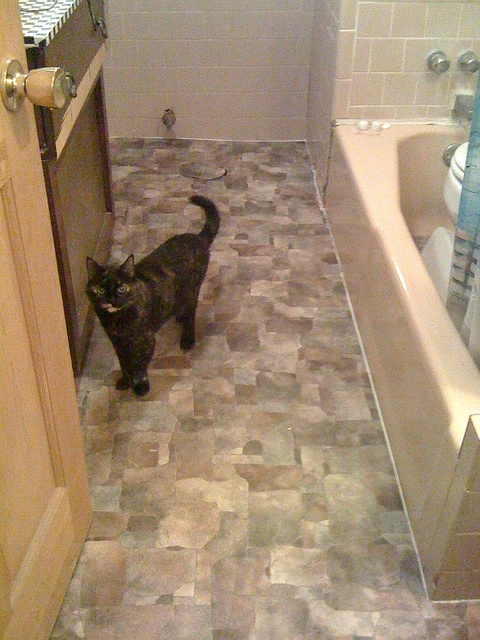
A cat standing by the sink in the bathroom.
a cat that is standing on the floor in a bathroom.
A cat in a bathroom near a bathtub
A black and brown cat stands in a bathroom near a counter and tub.
A black cat standing in a bathroom next to a tub.